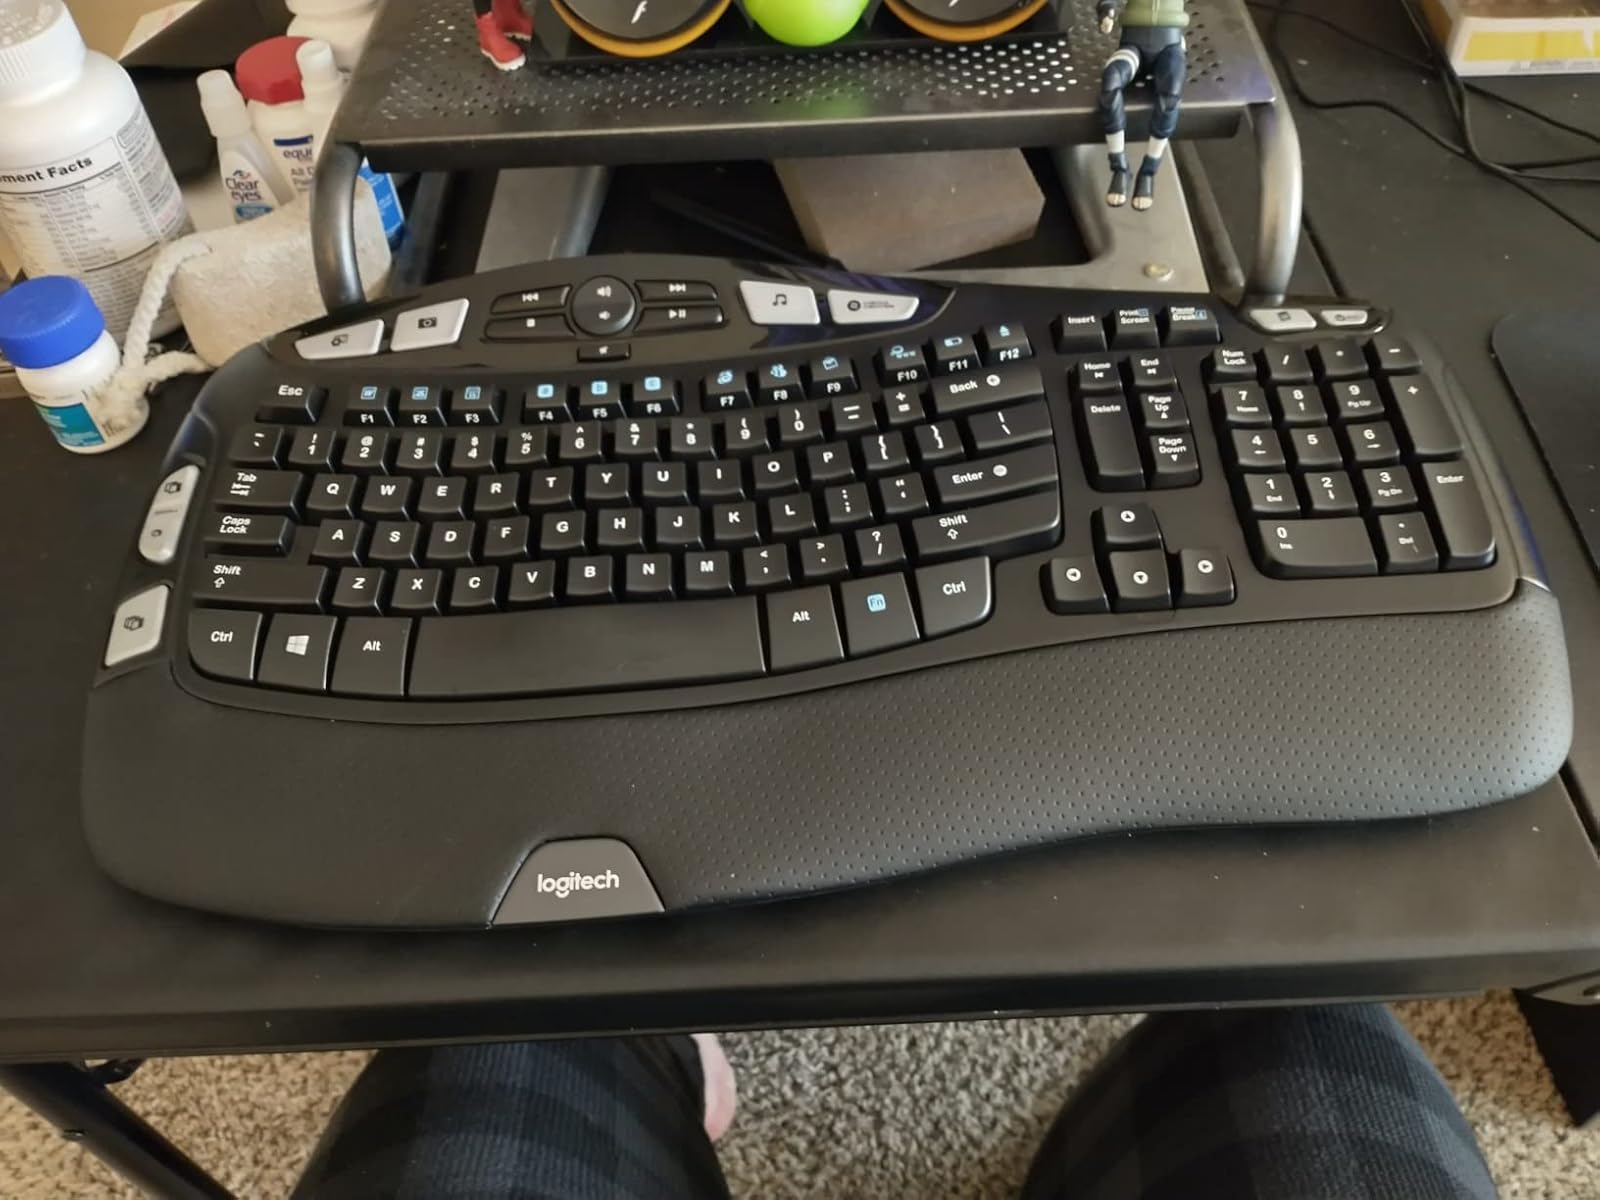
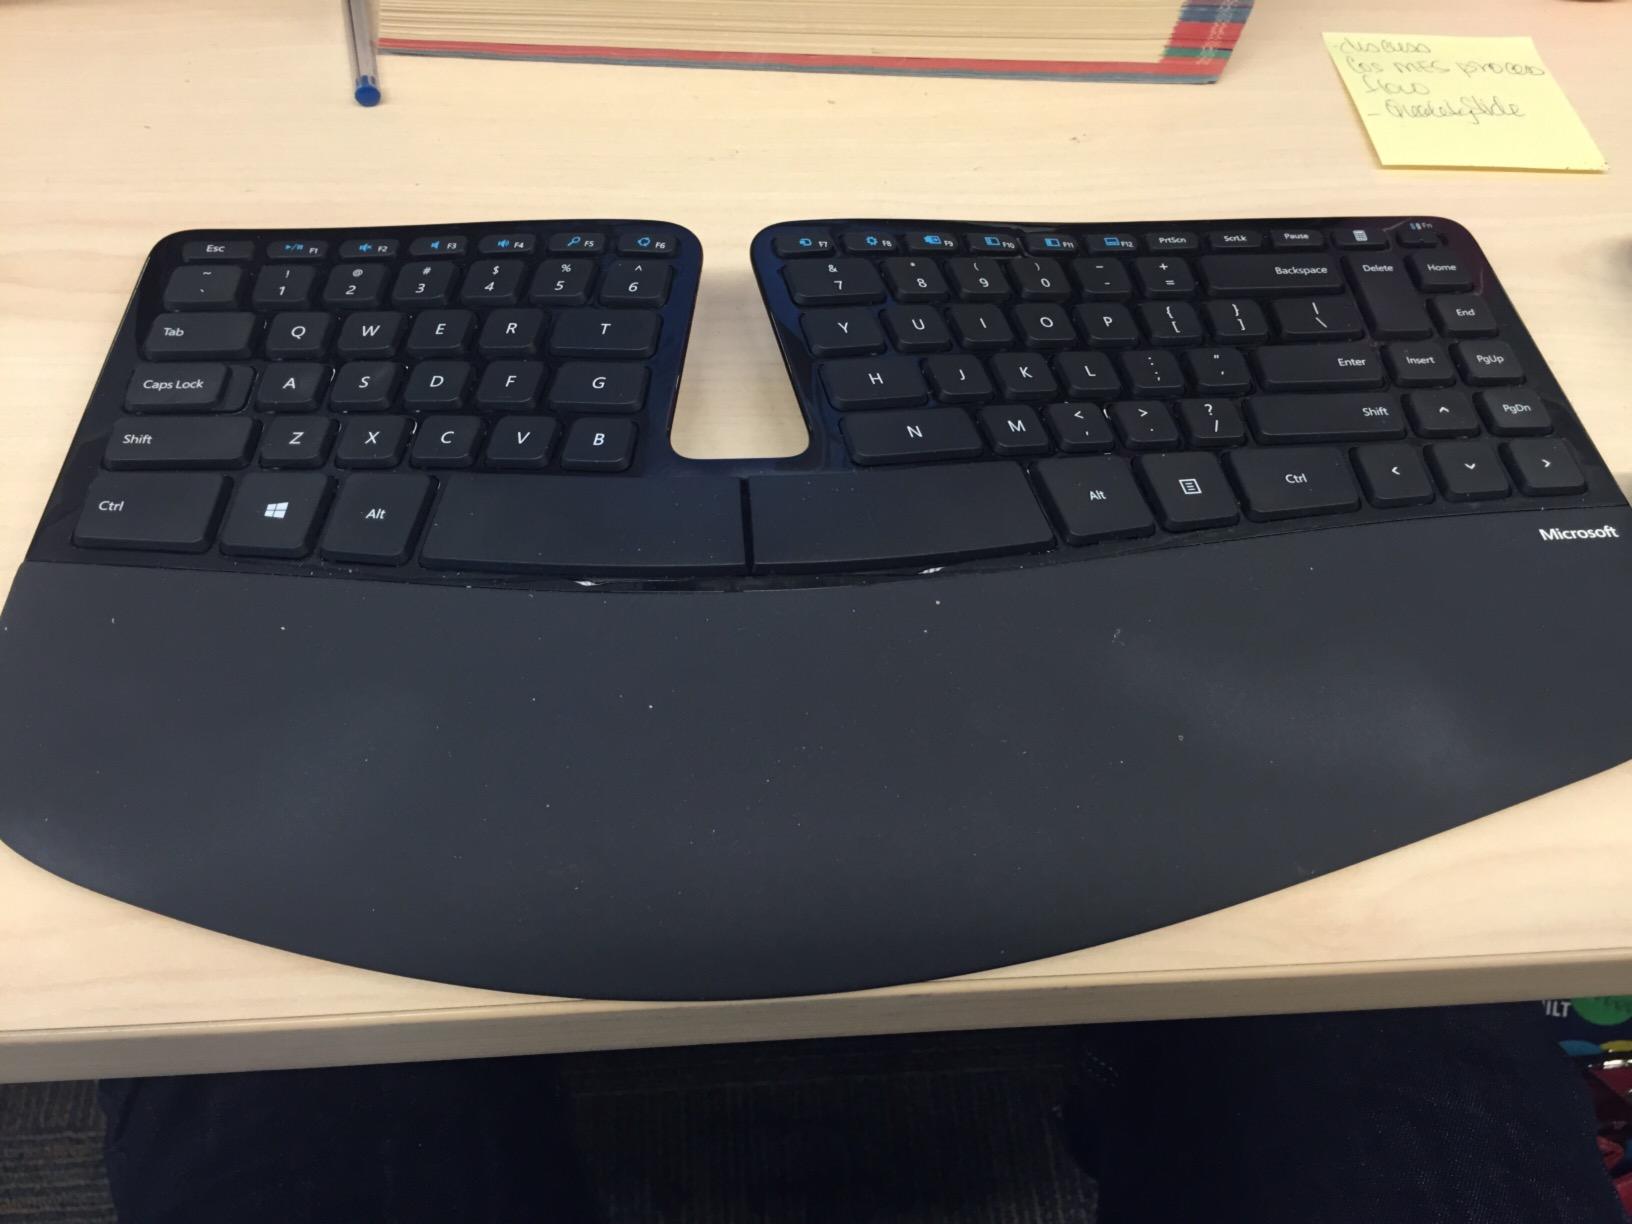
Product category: keyboard
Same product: no